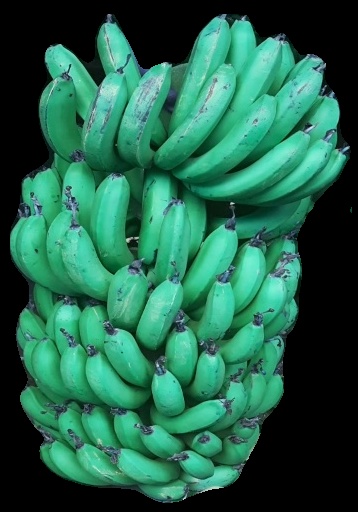
Variety: pachbale
Grade: grade1